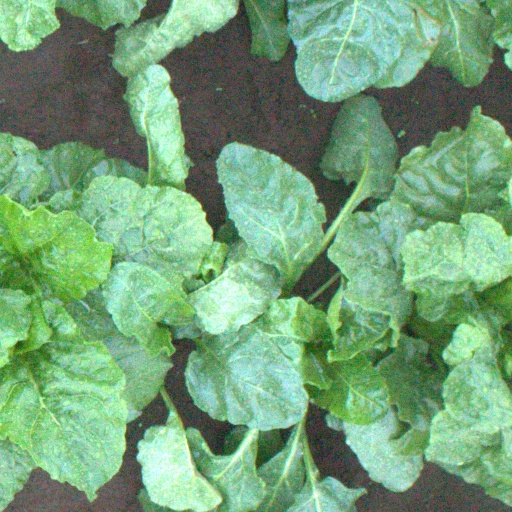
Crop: sugar beet